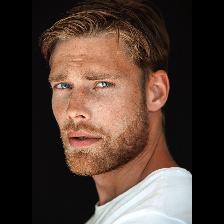
Label: Human